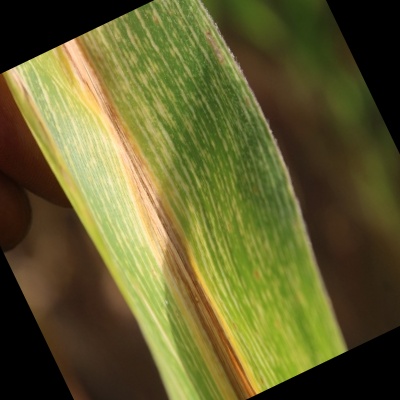
Label: Corn_(Maize)___Maize_Streak_Virus